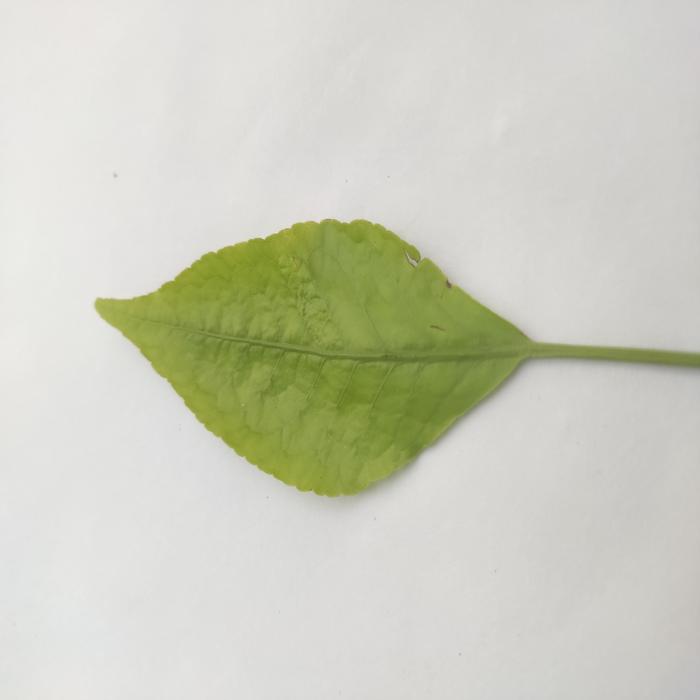
Crop: Aegle Marmelos
Leaf condition: Cercospora_Leaf